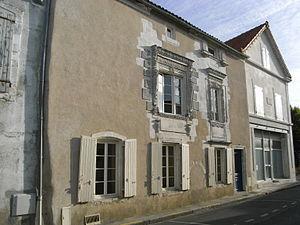
Maison ancienne à La Jarrie en Charente-Maritime (France).
La Jarrie est une commune du sud-ouest de la France située dans le département de la Charente-Maritime. Ses habitants sont appelés les Jarriens et les Jarriennes.